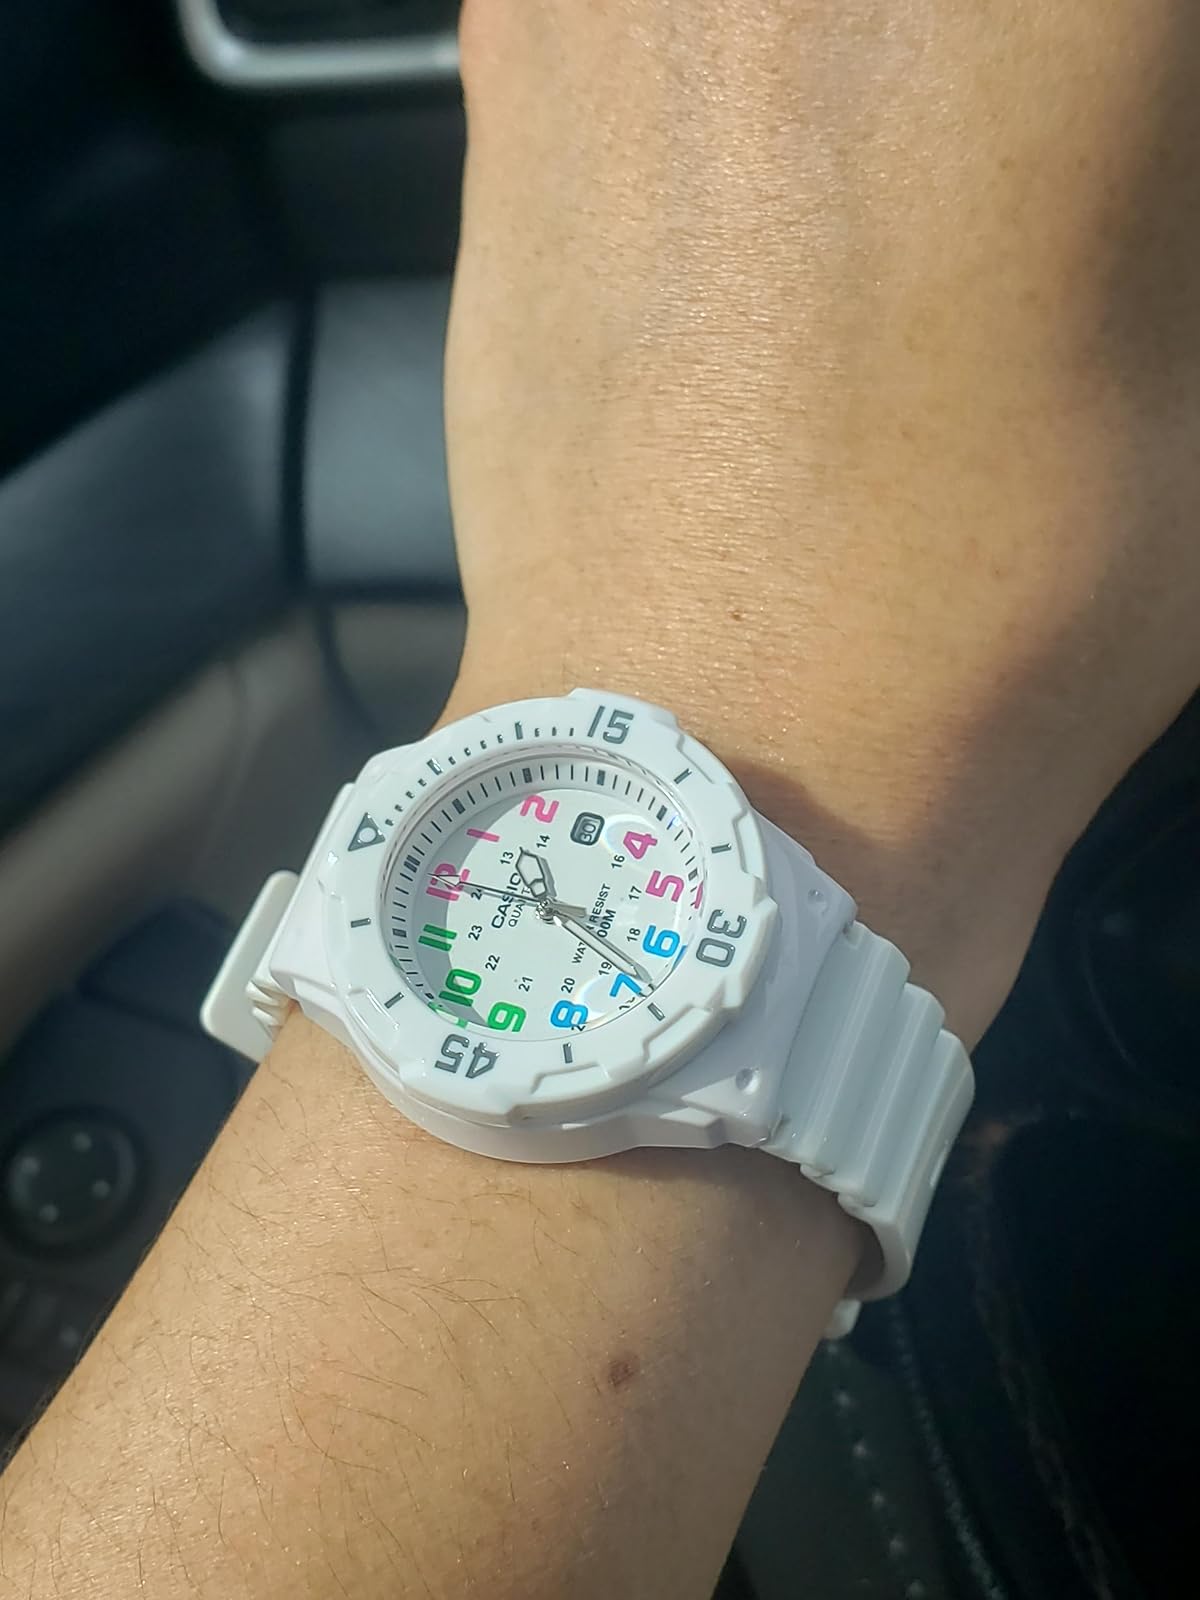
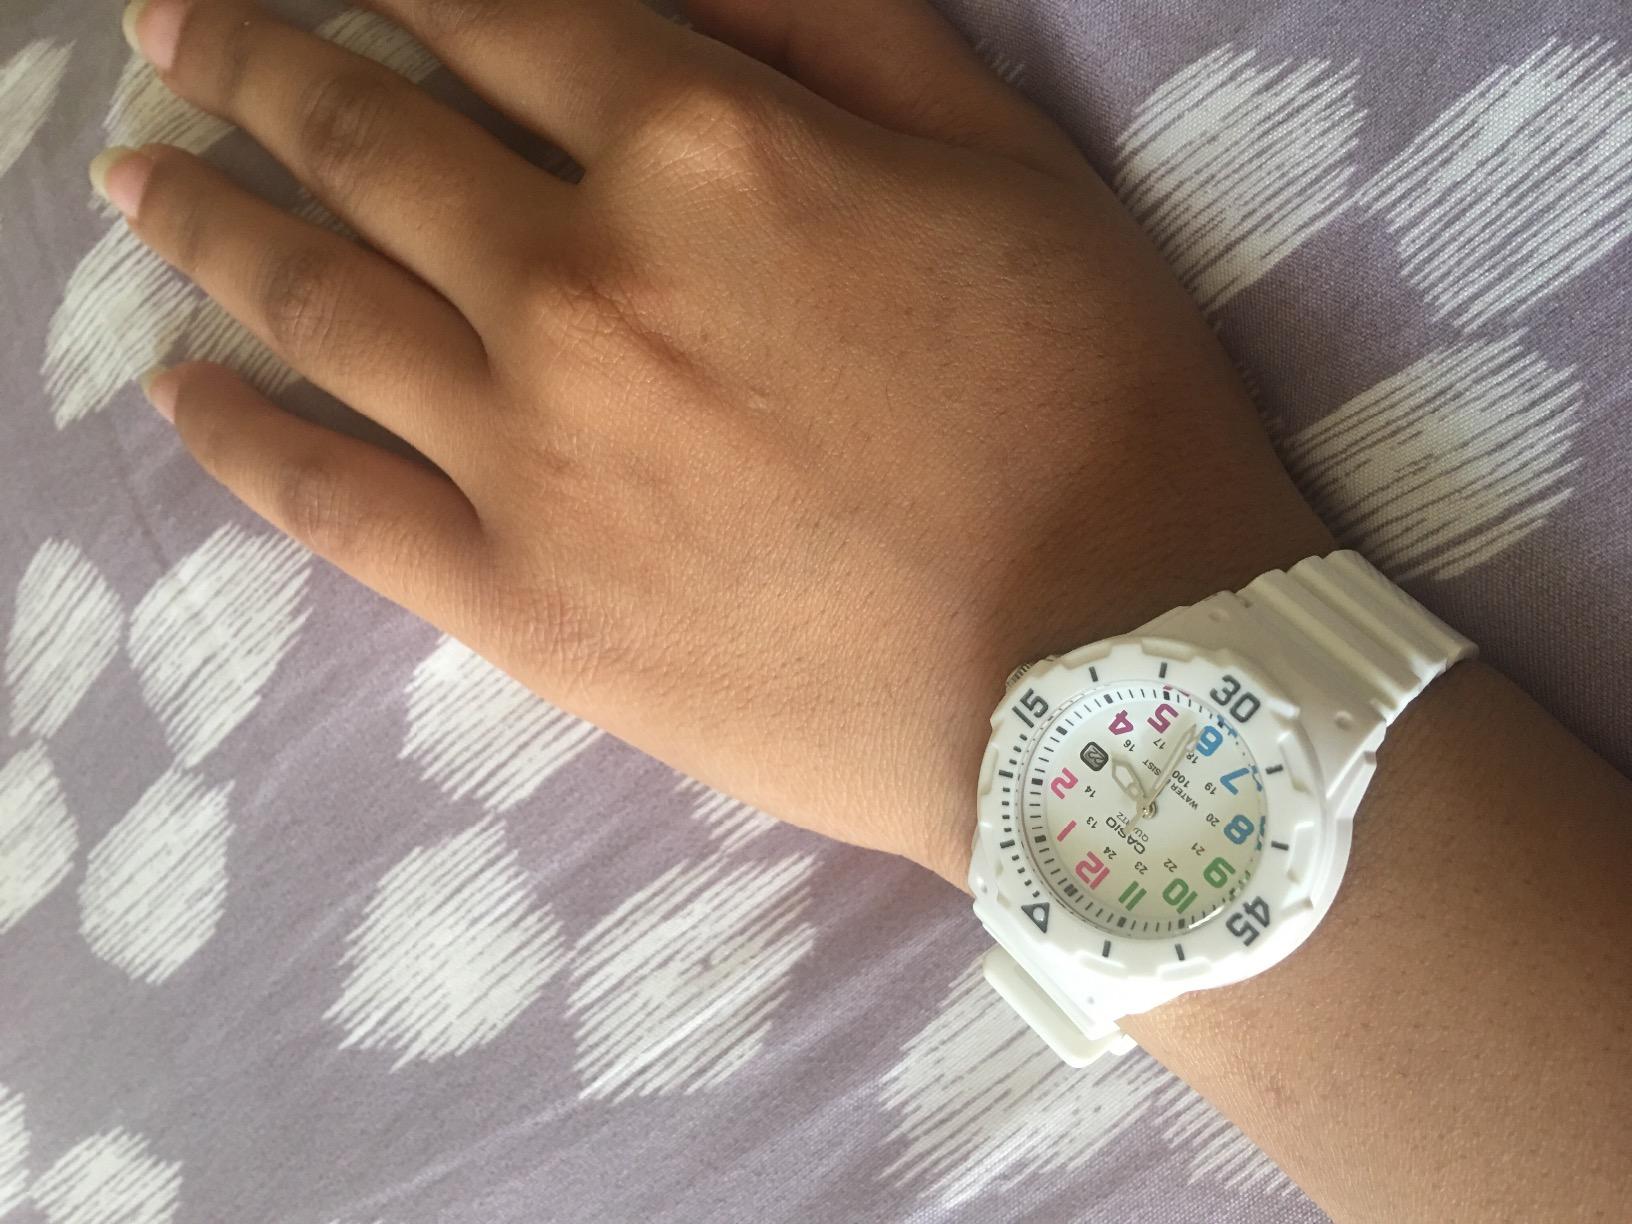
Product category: accessories_watch
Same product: yes